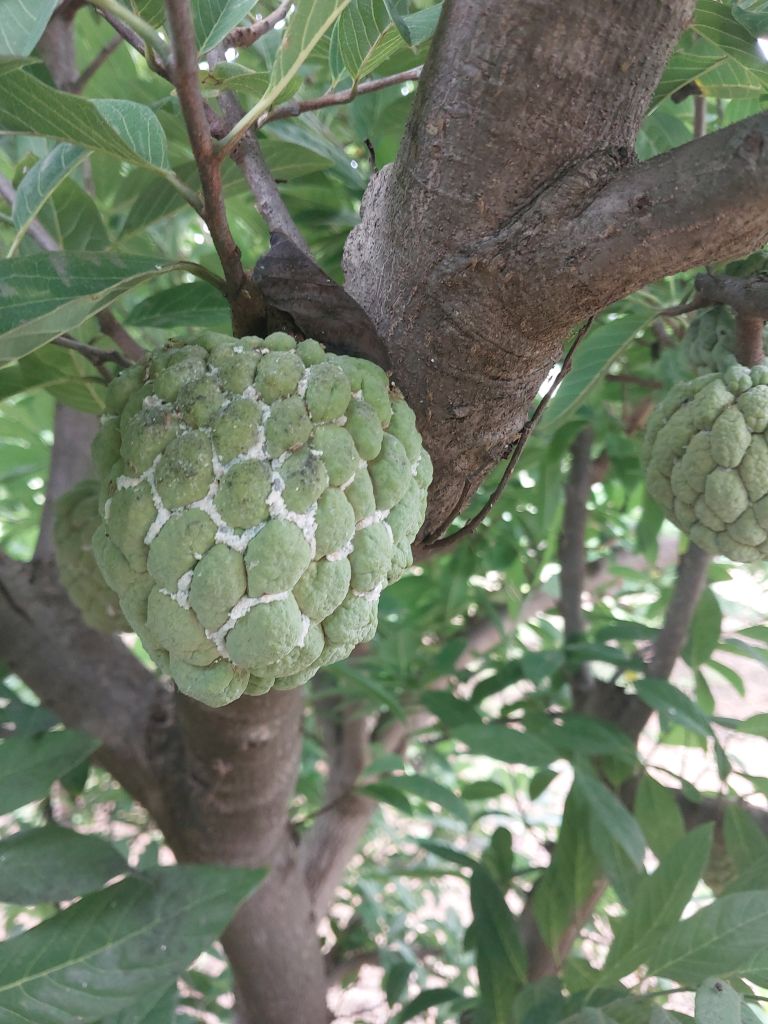
Disease label: Mealy Bug